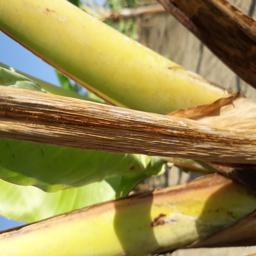
Label: PANAMA DISEASE